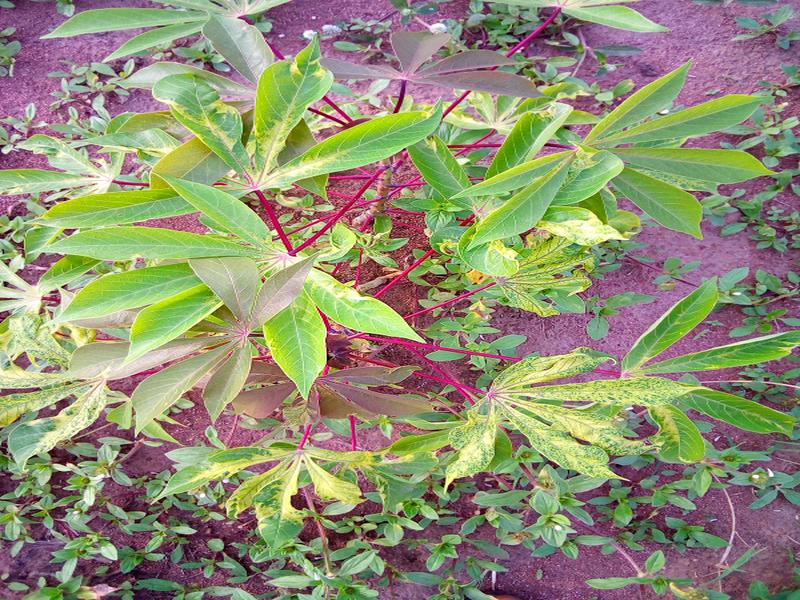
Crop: cassava
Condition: mosaic_disease